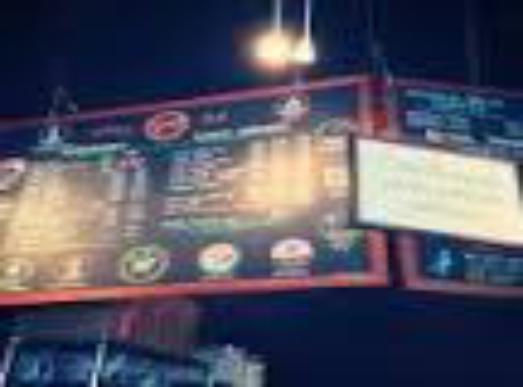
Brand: Espresso Vivace
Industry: Food